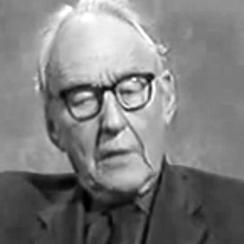
Age: 79